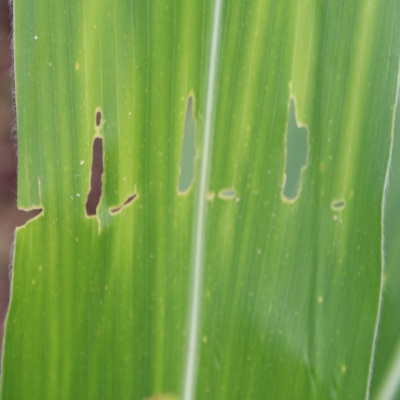
Label: Corn_(Maize)___Maize_Streak_Virus